Outline of the British Royal Navy at the end of the Cold War

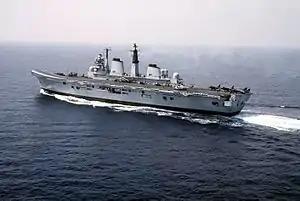
during NATO exercise Dragon Hammer 90

The Flag Officer, Third Flotilla was a rear admiral based HMNB Portsmouth who commanded the navy's Third Flotilla and doubled as NATO Commander Anti-Submarine Warfare Striking Force. Third Flotilla contained all aircraft carriers and amphibious assault ships of the Navy. In 1989 Vice Admiral Alan Grose held this appointment.